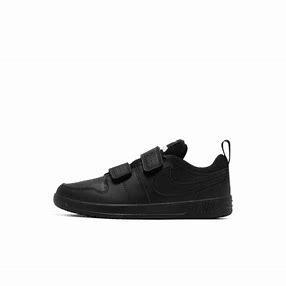
Brand: Nike
Model: Pico 5